Kosovo is Serbia

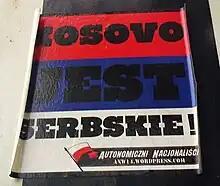
"Kosovo is Serbia" in Polish stickers in the city center of Poznań, Poland

"Kosovo is Serbia" is a slogan that has been used in Serbia since the 1980s, later popularized as a reaction to Kosovo's 2008 declaration of independence from Serbia.